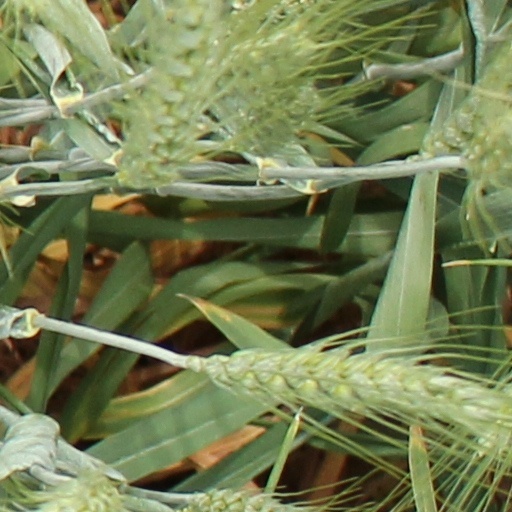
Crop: wheat